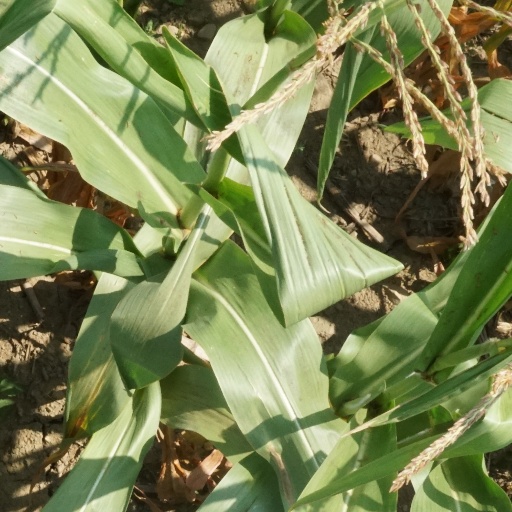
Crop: maize; corn